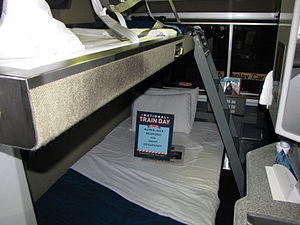
Superliner (togvogn) / Galleri
Superliner er det amerikanske jernbaneselskab Amtraks dobbeltdækkervogne. Vognene benyttes i alle fjerntog vest for Mississippifloden, samt i togene City of New Orleans, Capitol Limited og Auto Train. Det vil sige at vognene ikke benyttes i Northeast Corridor, da nogle tunneler ikke er høje nok. I stedet benyttes blandt andre Viewliner-vogne på de strækninger.